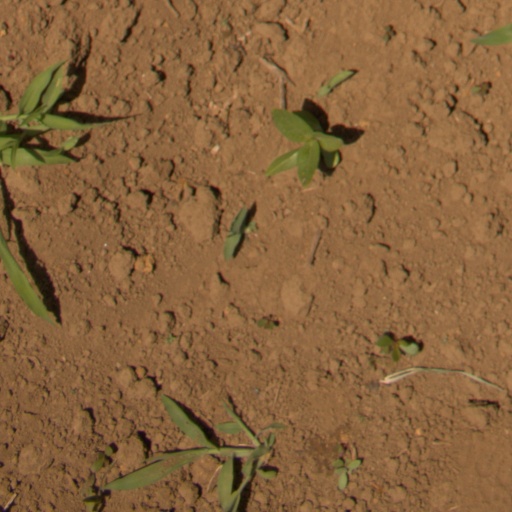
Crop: Jerusalem artichoke